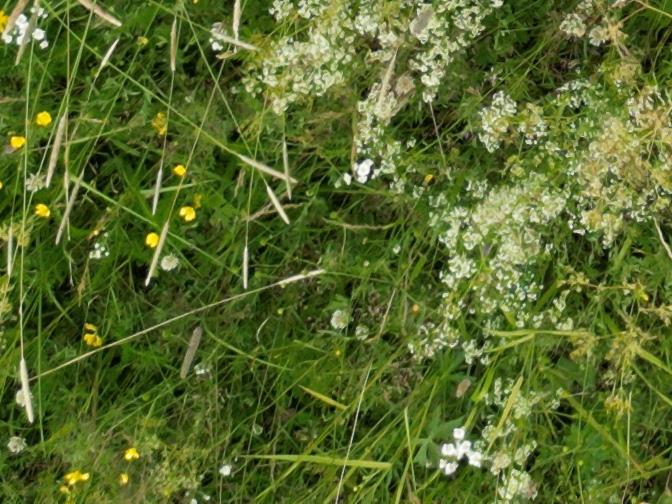
Flowers visible: yarrow flowers, yarrow flowers